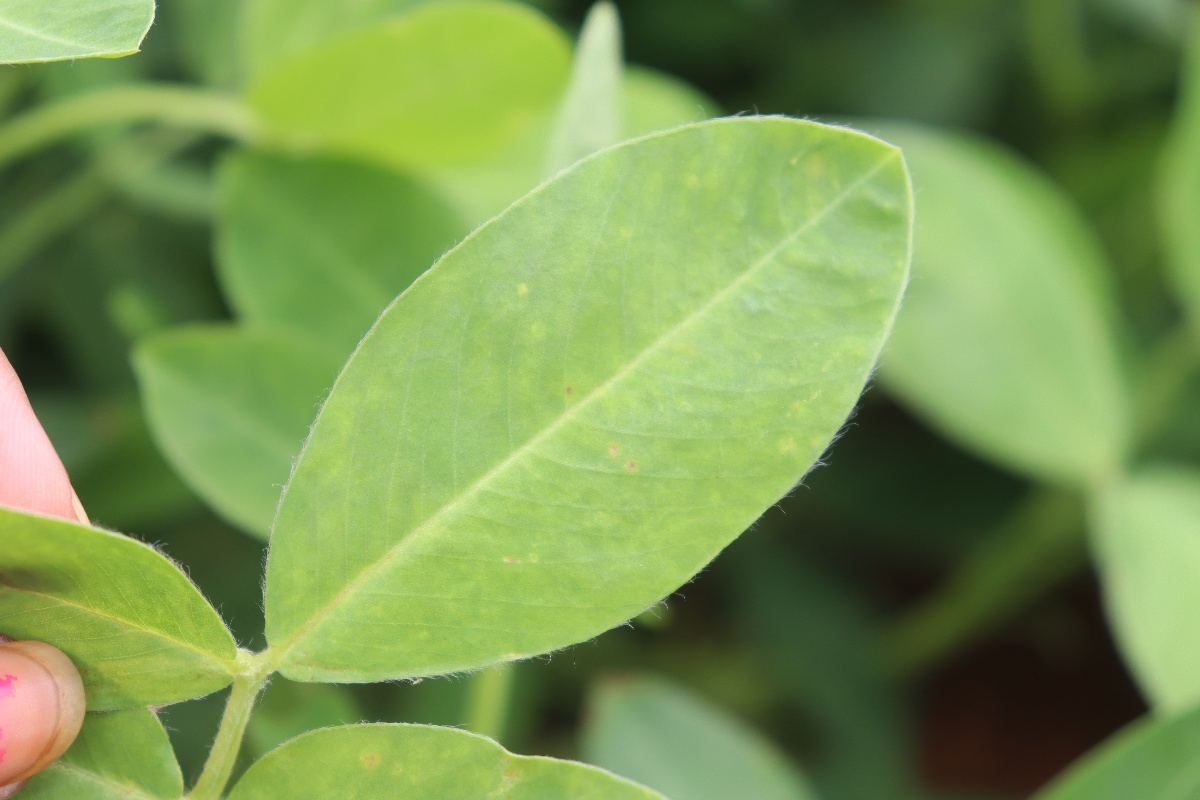
Label: early_leaf_spot